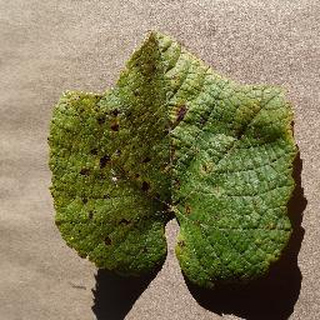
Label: grape_leaf_blight